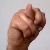
The image shows a hand gesture representing the letter 'N' in Indian Sign Language.